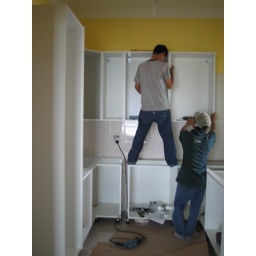
The white cabinets look great against the yellow walls.